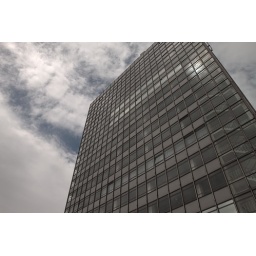
A large skyscraper building directly next to Coventry train station, it's now in disuse and apparently seduced for demolition.